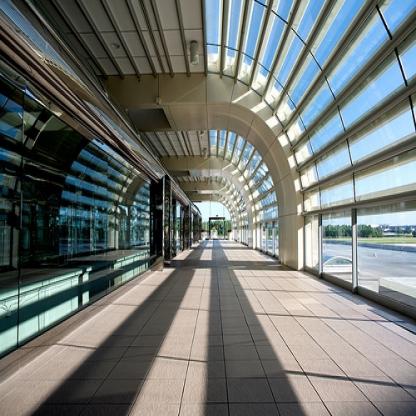
Scene: Indoor